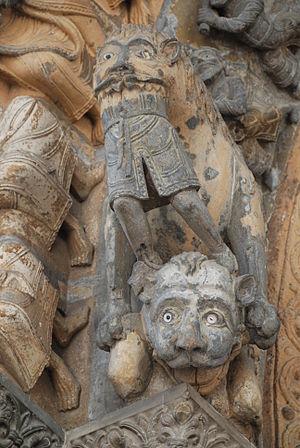
Détail du portail
La représentation animale dans l'art médiéval est riche par la diversité des formes artistiques et des animaux représentés, qu'ils soient réels ou imaginaires. Ces représentations médiévales sont grandement influencées par le christianisme : elles sont décoratives, mais surtout symboliques. Les animaux désignent la Création, le Bien et le Mal, Dieu ou le Diable. Ils s'épanouissent dans les églises, sur les vitraux, les bas-reliefs ou les pavages, seuls media d'apprentissage pour l'illettré qui compose la majorité de la société médiévale. Ainsi, on retrouve les animaux sculptés sur les chapiteaux des églises ou les plaques d'ivoires, peints dans les enluminures des manuscrits ou dans des fresques des églises, ainsi que dans des œuvres d'orfèvrerie, les sceaux, les tapisseries et les vitraux.
La cathédrale Sainte-Marie d'Oloron est une cathédrale située à Oloron-Sainte-Marie, dans le département français des Pyrénées-Atlantiques. Elle est classée monument historique le 7 mars 1939 et inscrite au patrimoine mondial par l'UNESCO en 1998 au titre des chemins de Saint-Jacques-de-Compostelle en France.